Black River (Gogebic County)

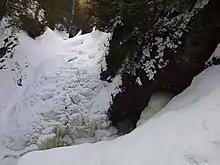
Gorge Falls in winter

Rainbow Falls is the northernmost waterfall on the Black River, less than from Lake Superior. It is also the highest. Here, the water drops down into a rocky gorge. The waterfall creates much mist, which, on sunny days, creates a constant rainbow. The approach to this waterfall is strenuous: 200 steps are built on staircases and into the side of the hill, creating a very steep approach.